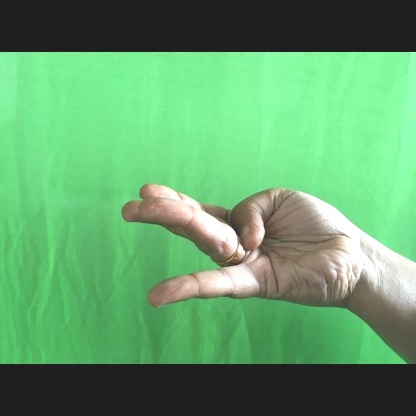
Mudra: Chaturam